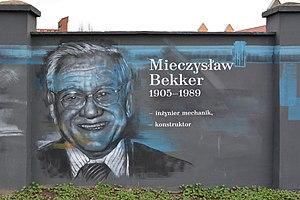
Mieczysław Grzegorz Bekker est un ingénieur et scientifique polonais, connu pour avoir construit le Rover lunaire.